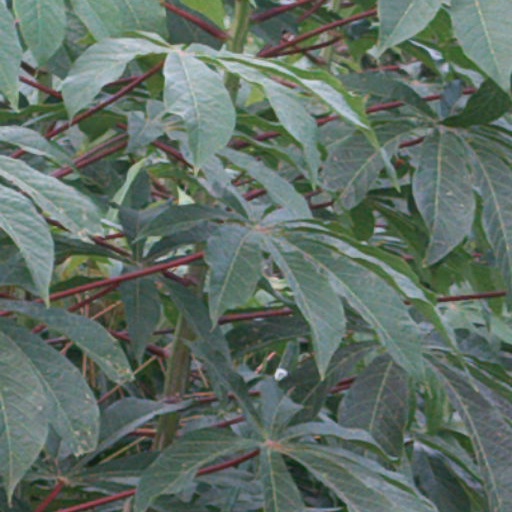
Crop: cassava